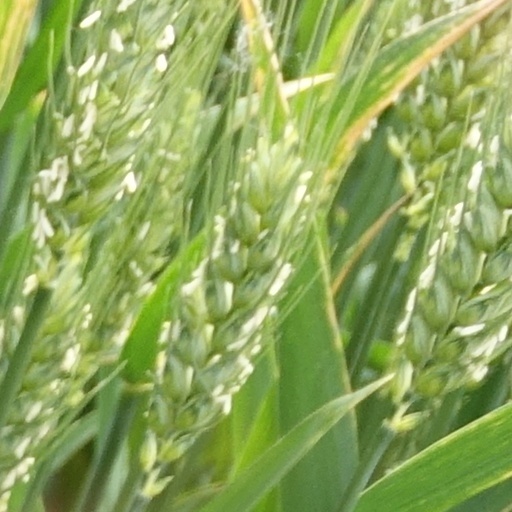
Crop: wheat